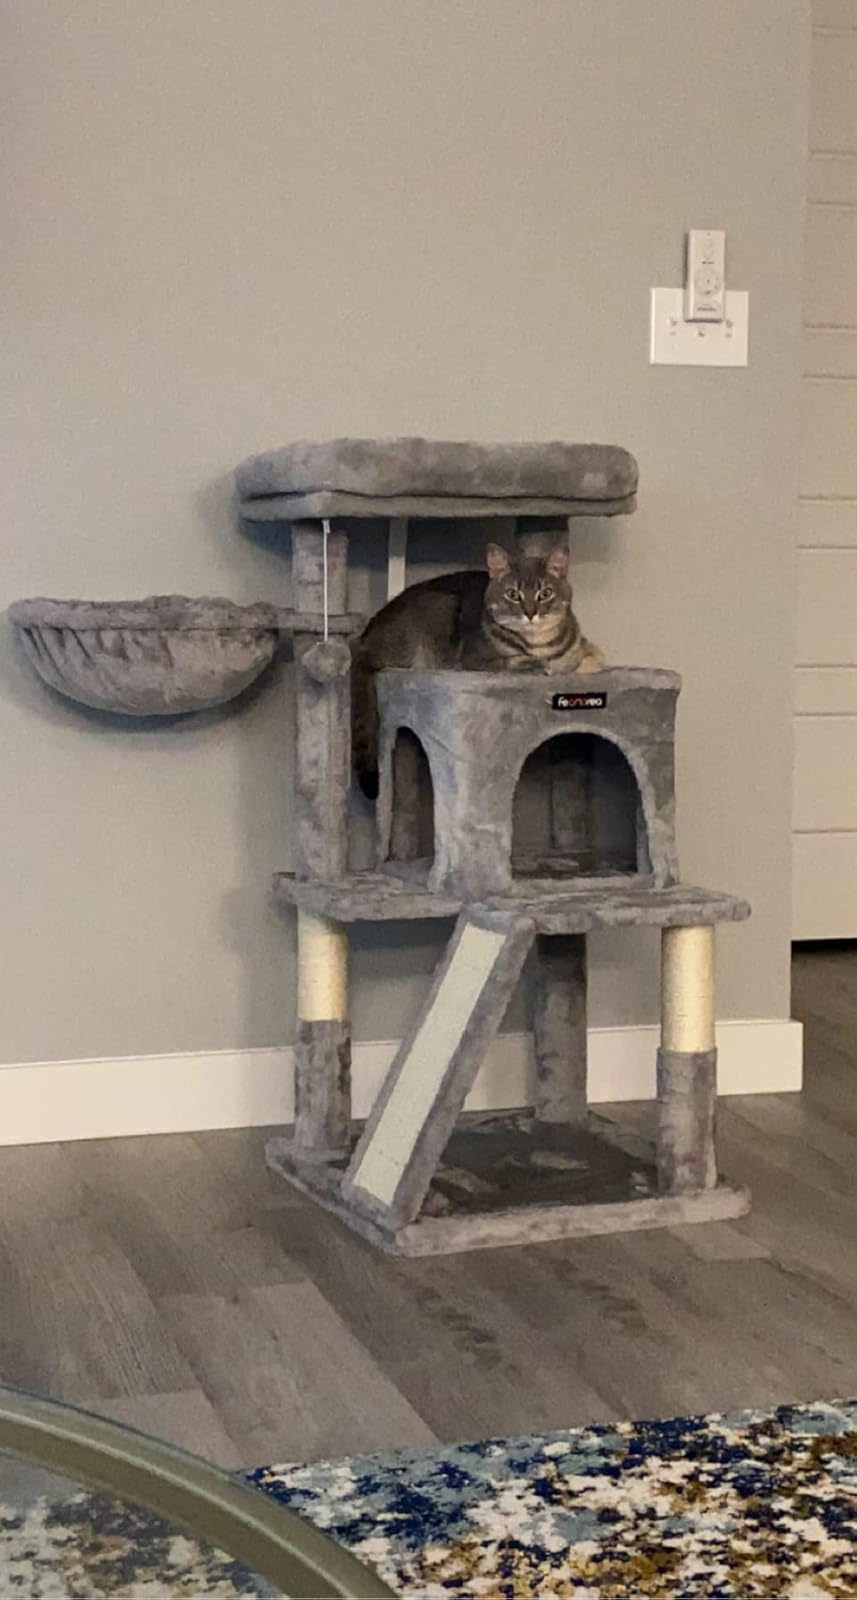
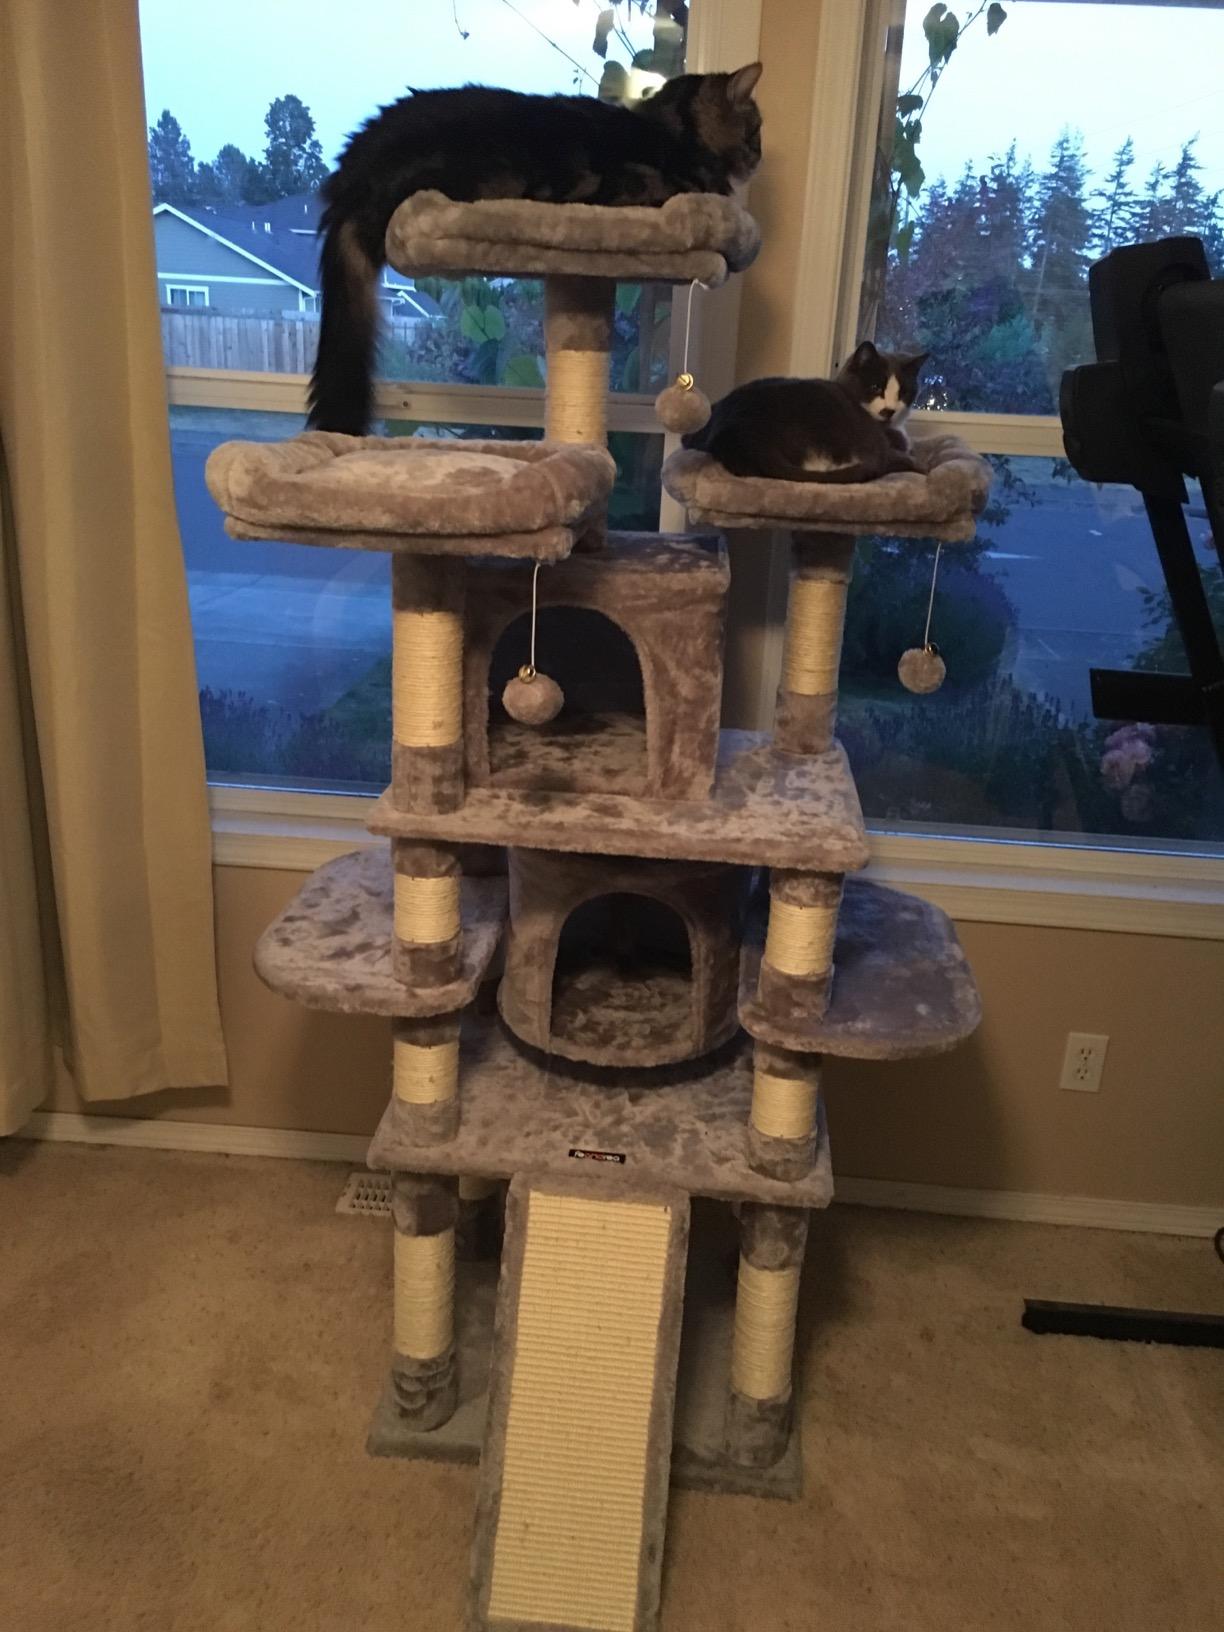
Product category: items_cat tree
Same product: no